Kruger v President of the Republic of South Africa

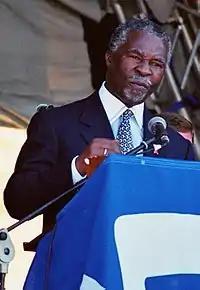
Thabo Mbeki, President of the Republic of South Africa, brought prematurely into operation certain provisions of the Road Accident Fund Amendment Act.

Kruger v President of the Republic of South Africa and Others is an important case in South African law, heard in the Constitutional Court (CC) on 19 February 2008, with judgment handed down on 2 October. The judges were Langa CJ, O'Regan ADCJ, Madala J, Mokgoro J, Ngcobo J, Nkabinde J, Skweyiya J (who composed the majority judgment), Van Der Westhuizen J, Yacoob J, Jafta AJ and Kroon AJ. Counsel for the applicant was Geoff Budlender. There was no appearance for the first respondent, but Wim Trengove SC (with A. Cockerell) appeared for the second and (with S. Budlender) for the third respondent. The applicant's attorneys were Kruger & Co.; the State Attorney represented the second respondent, while the third respondent's attorneys were Brugmans Inc.